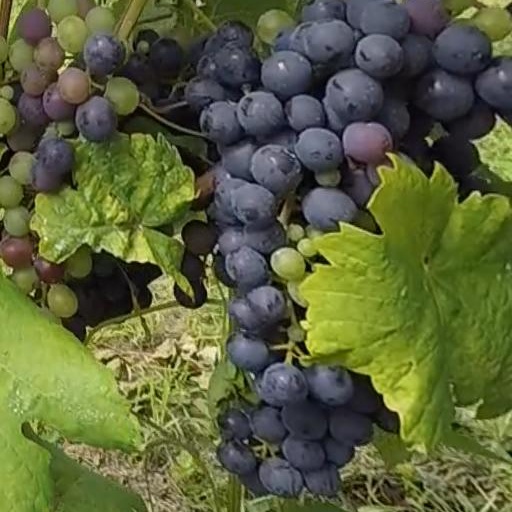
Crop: grape